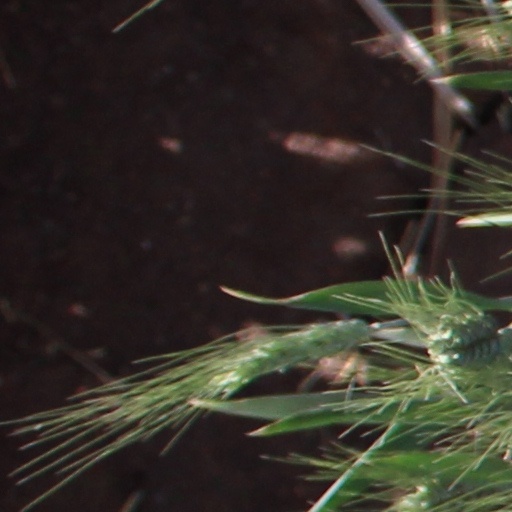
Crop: wheat